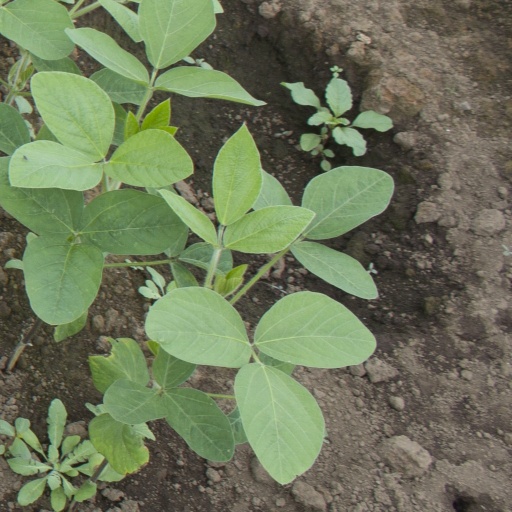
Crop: soybean